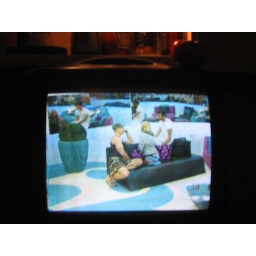
Live stream on the 'puter and TV in the kitchen - I should get a life...